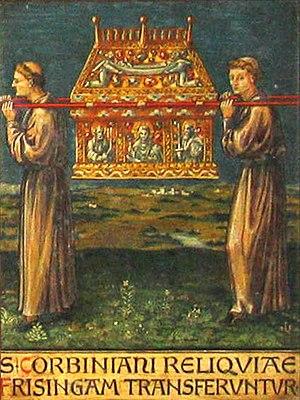
Dans le christianisme, la translation des reliques est le déplacement des restes d'un saint ou d'objets saints depuis un lieu vers un autre. Il s'agit typiquement du déplacement de reliques depuis une tombe ou un lieu de culte vers un autre plus prestigieux, monastère, église ou cathédrale. La translation donne lieu à une cérémonie solennelle d'autant plus fastueuse que la relique est d'une classe importante. Elle porte d'ailleurs, dans la littérature hagiographique médiévale, le titre significatif de « triomphe ».
Corbinien, évêque de Freising, né à Saint-Germain-de-Châtres en 670, où il créa un monastère, est un ecclésiaste franc. Considéré comme saint par l'Église catholique, il est fêté le 8 septembre dans le diocèse d'Évry et le 20 novembre en Bavière, sous le nom de saint Corbinien.